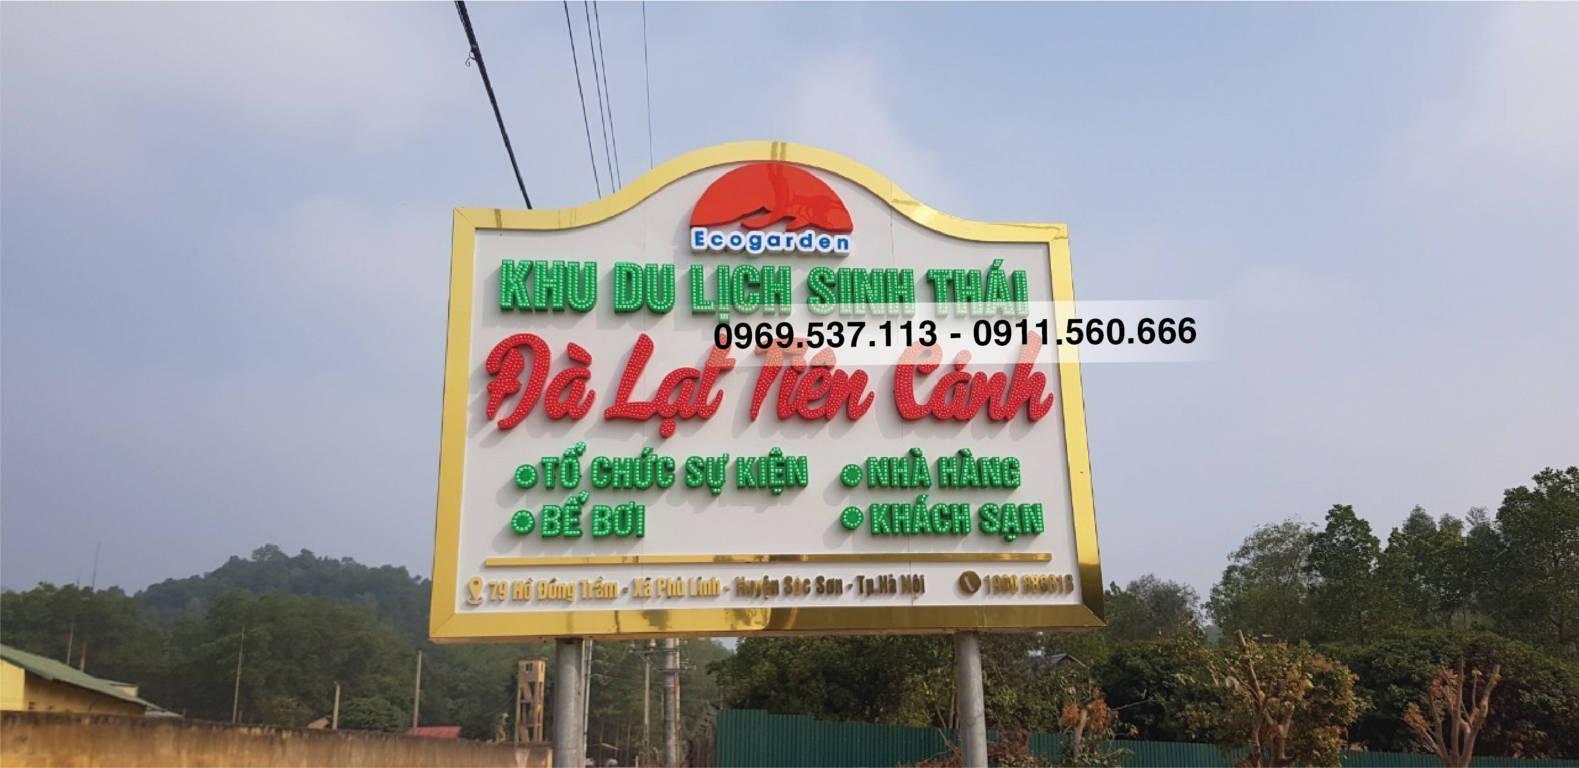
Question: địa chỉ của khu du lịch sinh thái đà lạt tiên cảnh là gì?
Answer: số 79, hồ đông trầm, xã phú linh, huyện sắc sơn, thành phố hà nội